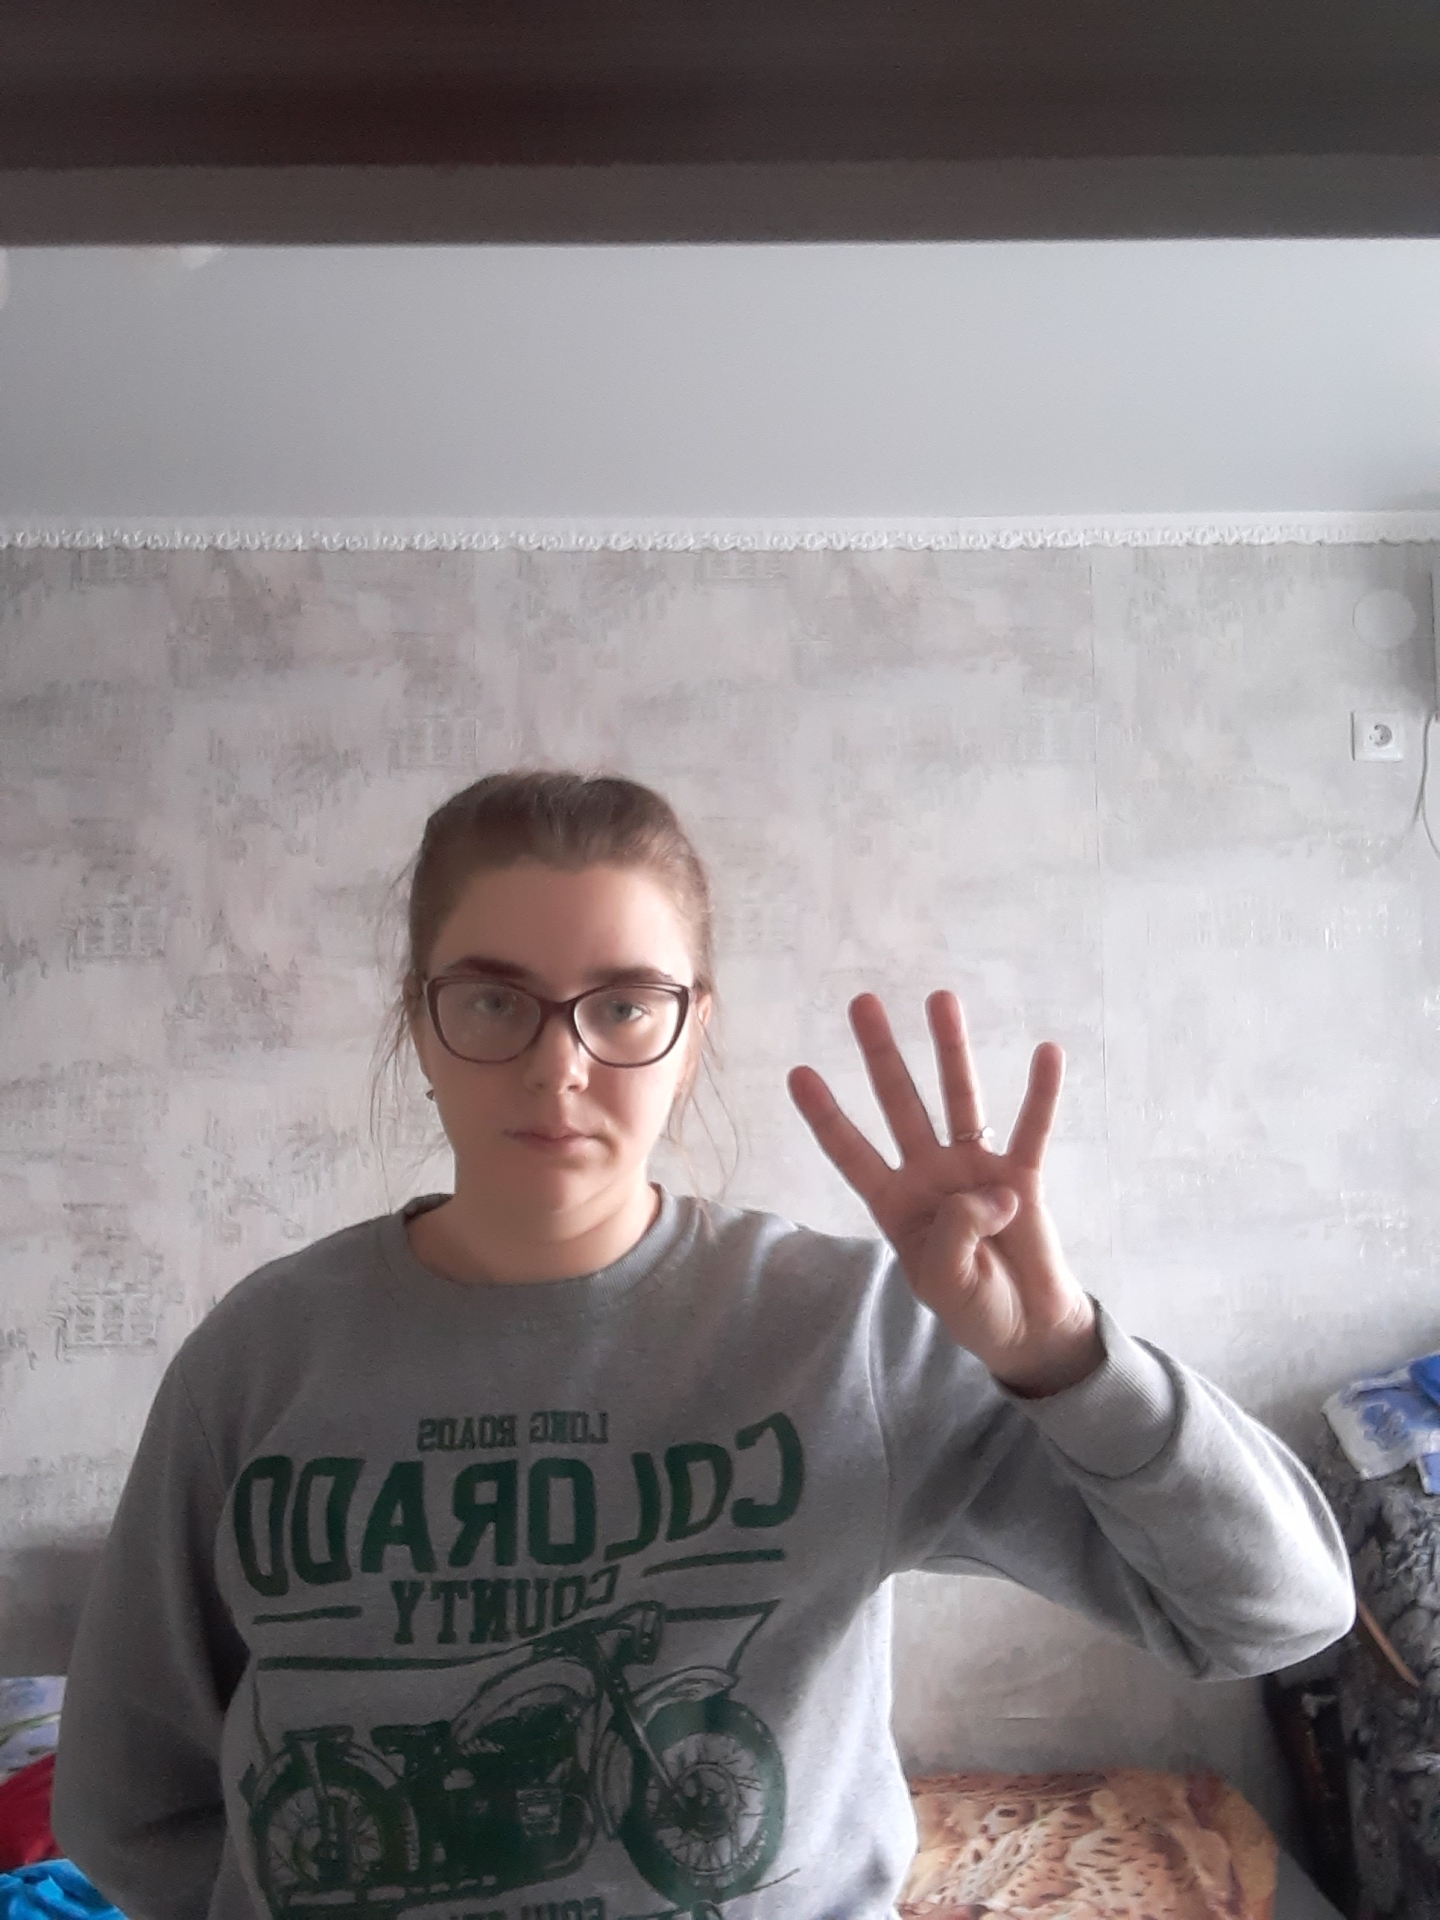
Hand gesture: four